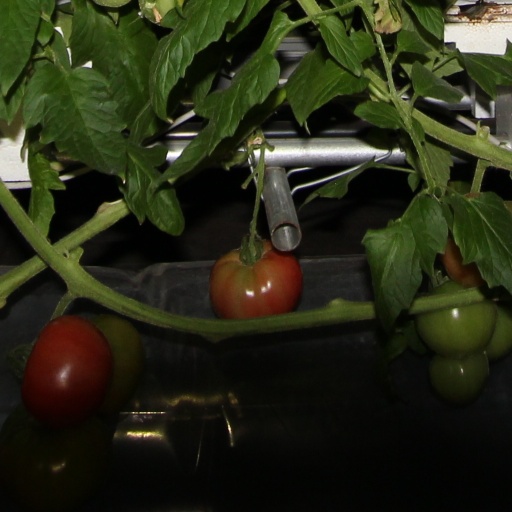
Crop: tomato